Solar power in North Dakota

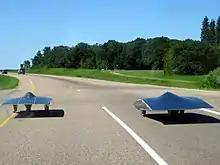
Solar race cars

Both North Dakota State University and the University of North Dakota built solar race cars. A solar car uses less power than a toaster, but can travel continuously at 55 mph using energy stored in batteries, charged only from the car's solar panels. In 2009 a solar car of this type visited Fargo while setting the record for the farthest distance traveled by a solar car. Today's solar race cars are typically street legal, although they are so different looking that in Alaska one was mistaken for a UFO.